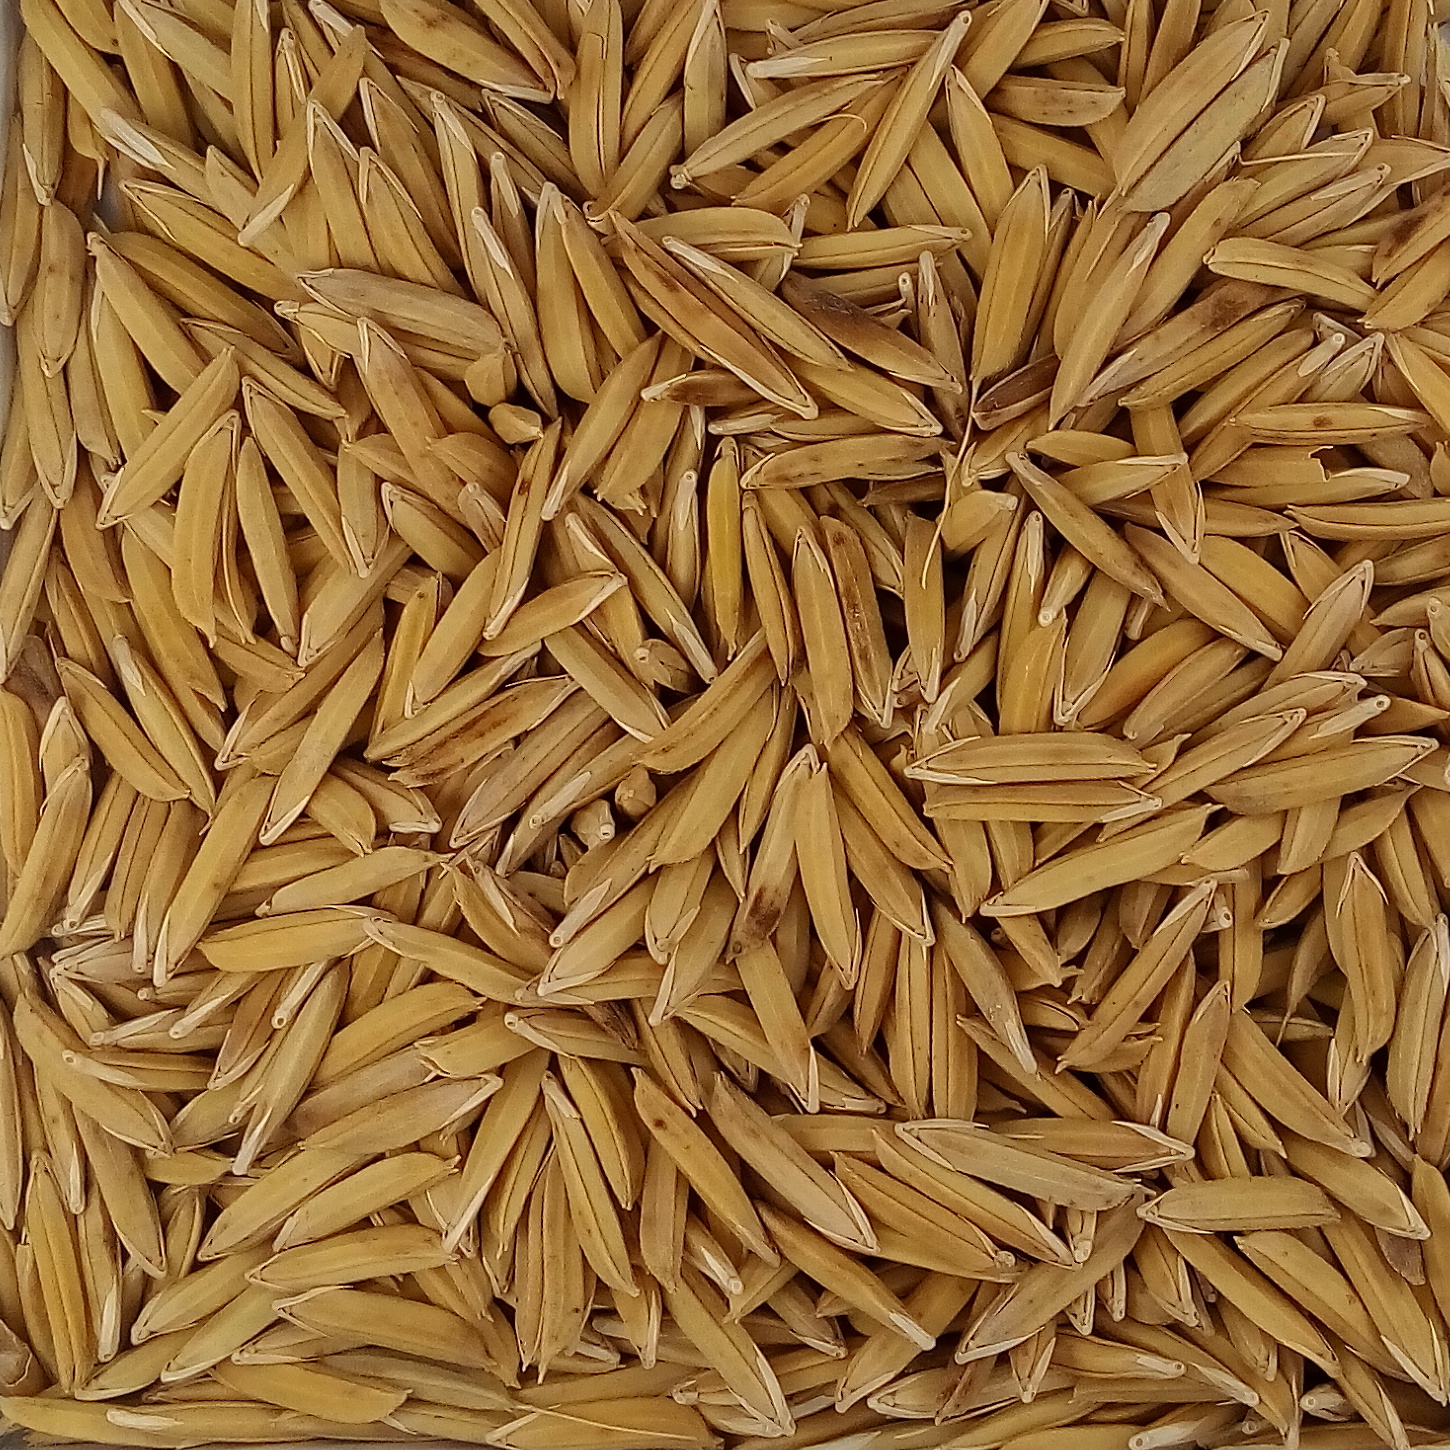
Rice seed variety: 1121